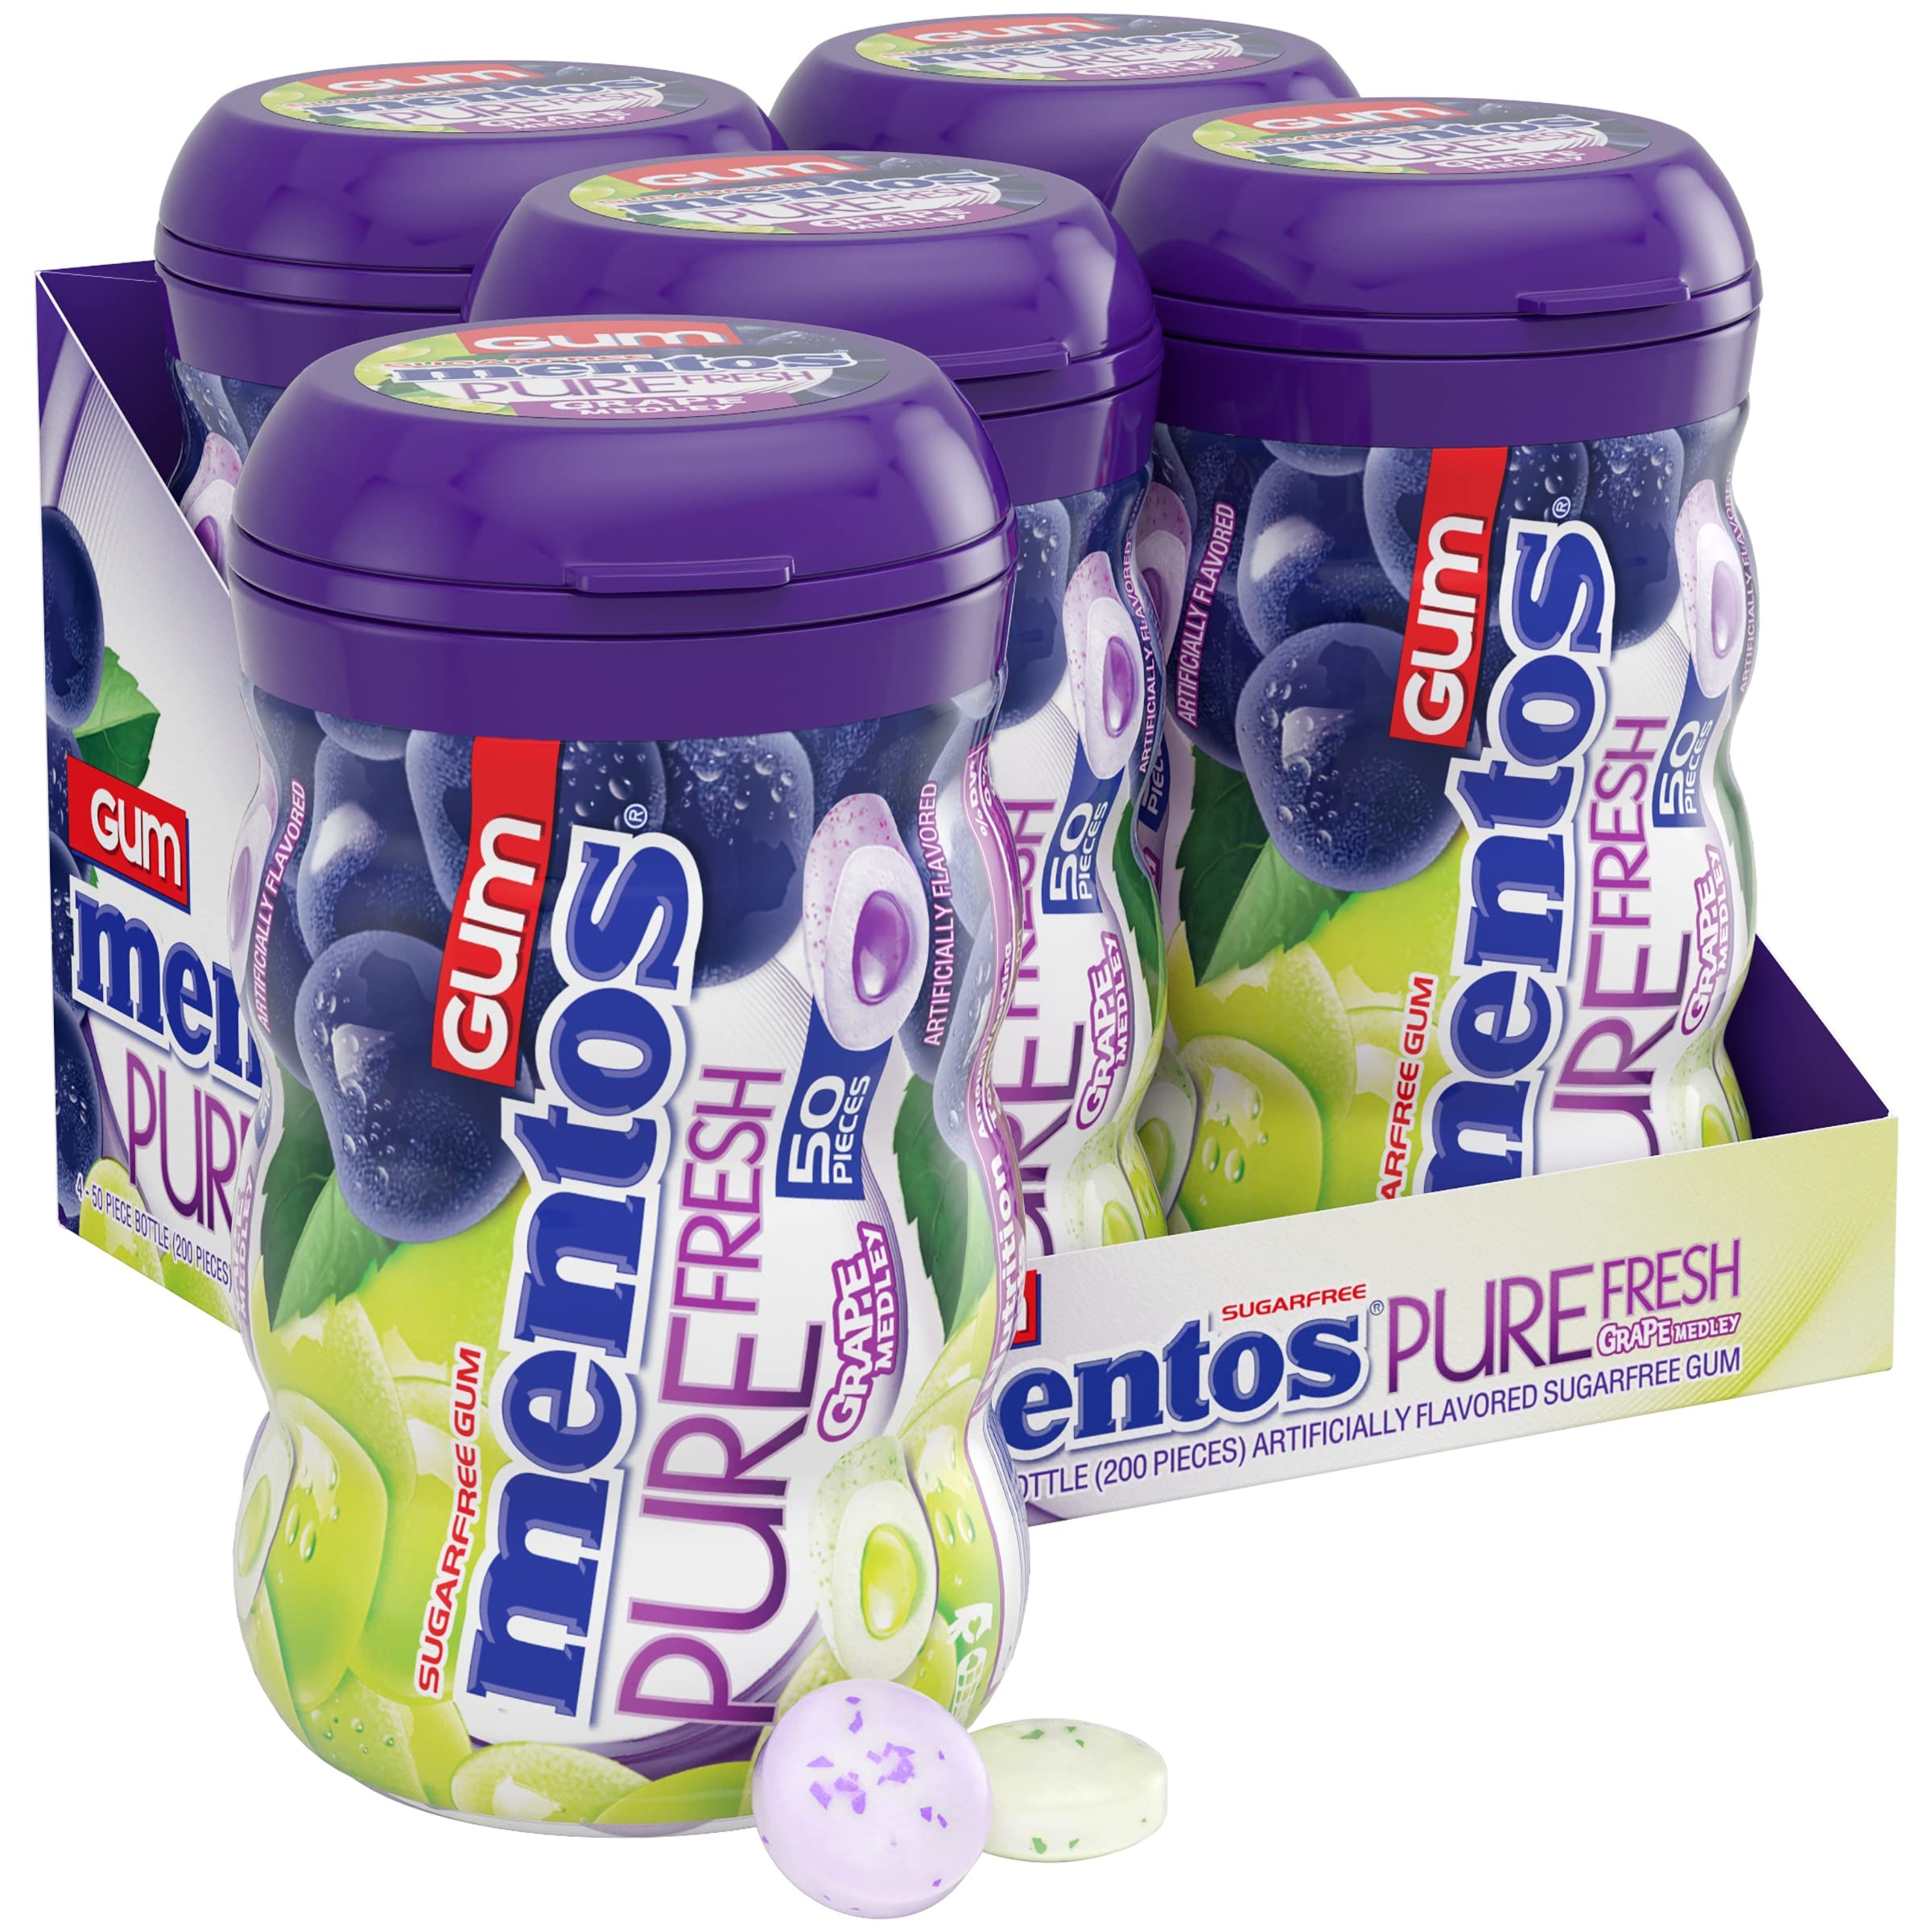
Item Name: Mentos Pure Fresh Sugar-Free Chewing Gum With Xylitol, Grape Medley, 50 Piece Bottle (Bulk Pack of 4)
Bullet Point 1: Includes 4, 50 piece bottles of Mentos Pure Fresh chewing gum (total of 200 pieces)
Bullet Point 2: Sugar-Free
Bullet Point 3: Mentos curvy bottle is perfect to keep at your desk, in your car, at home or anywhere you may want some freshness!
Value: 1.0
Unit: Count

Price: 32.475